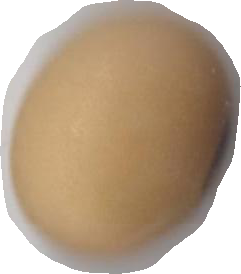
Variety: Anjasmoro